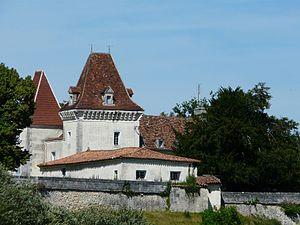
Le château de Fongrenon vu depuis le sud-ouest, Cercles, Dordogne, France.